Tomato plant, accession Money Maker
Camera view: tilt-top (135 deg); turntable rotation: 210 degrees
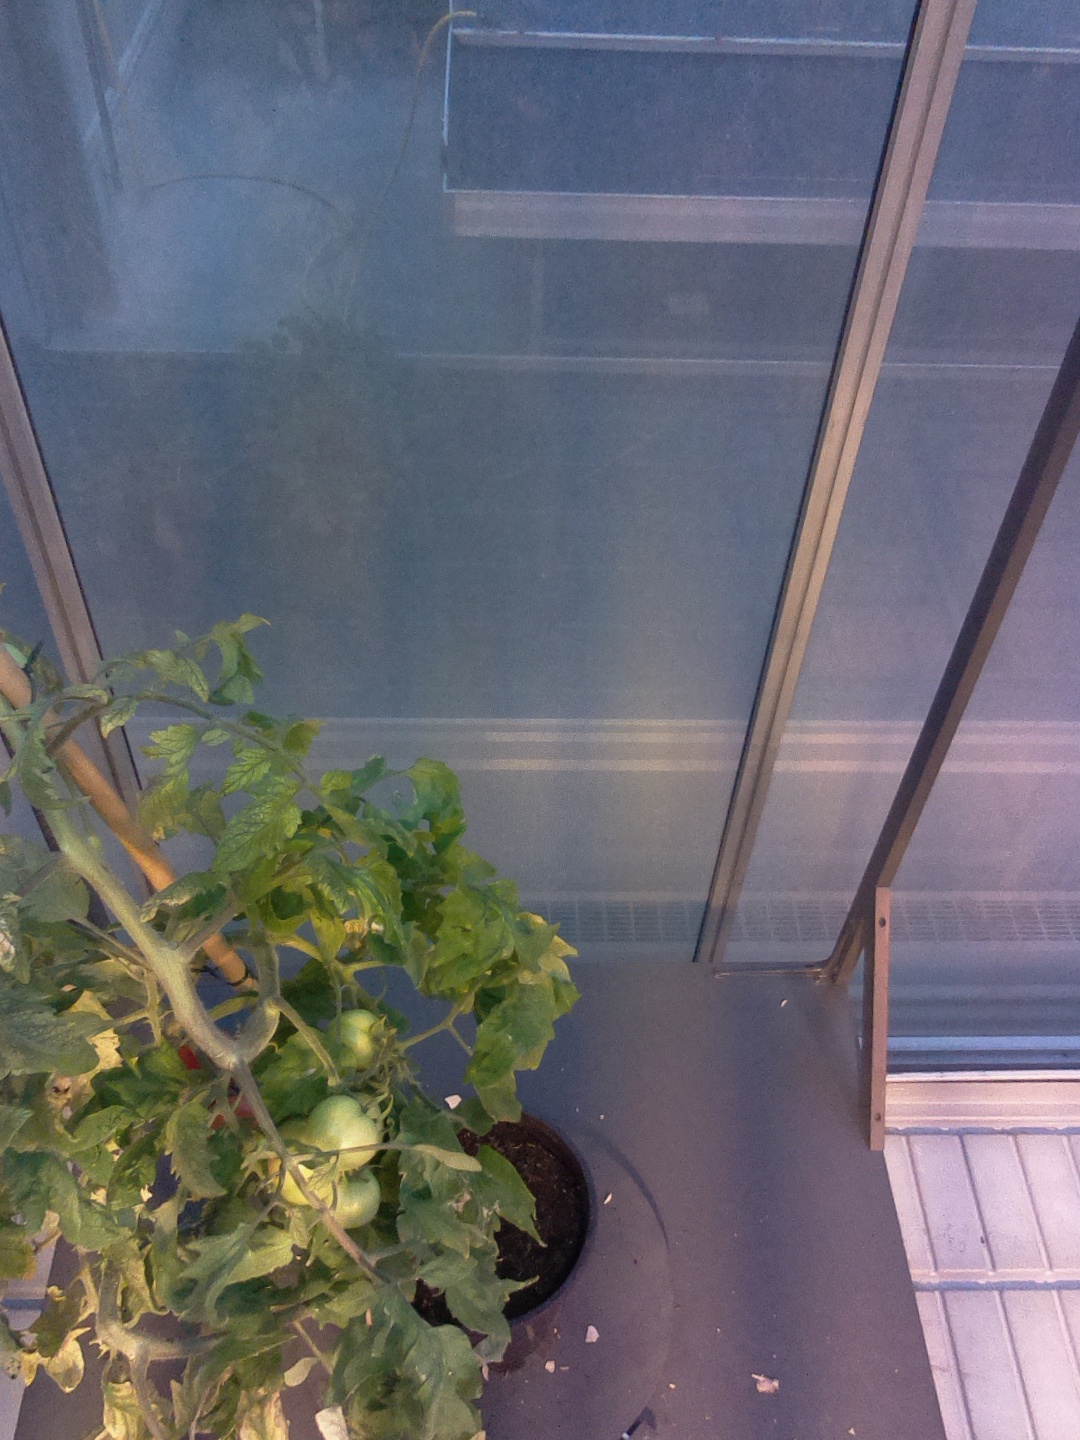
BBCH growth stage 82: 20%-30% of fruits show typical fully ripe color